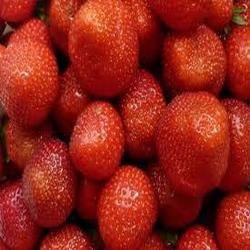
Label: Strawberry